Battle of Baghuz Fawqani

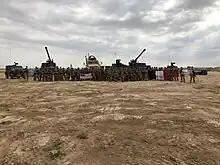
French and American soldiers in support of the CJTF-OIR in Iraq, March 2019. Coalition forces supported SDF advances with airstrikes and cross-border artillery fires from Iraq

Since September 2017, the Syrian Democratic Forces (SDF) had been waging a campaign to wrest territorial control from the Islamic State terror group in eastern Syria. The SDF's advances were supported by American, British, and French forces from the CJTF–OIR Coalition via close air support, French and American artillery, and American special forces assistance and oversight. The SDF launched its third and final phase of their campaign in September 2018, gradually capturing the remaining IS pocket of territory straddling the Euphrates river near the Iraq-Syria border. By 1 February 2019, IS was reduced to four square kilometers of territory, boxed in against the river with the SDF advancing from the northwest, Syrian government forces blocking river crossings, and Iraqi forces deployed to prevent cross-border infiltrations. The massive exodus of civilians complicated advances, with the SDF pausing its advance for almost 10 days prior to the battle. Within the 10 days preceding the battle, over 20,000 civilians fled the enclave.